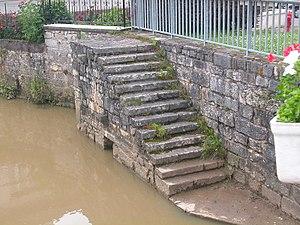
joli escalier extérieur à volée droite qui descend au Salon (gros orage l'avant-veille de cette photo)
Dampierre-sur-Salon est une commune française située dans le département de la Haute-Saône, en région Bourgogne-Franche-Comté.